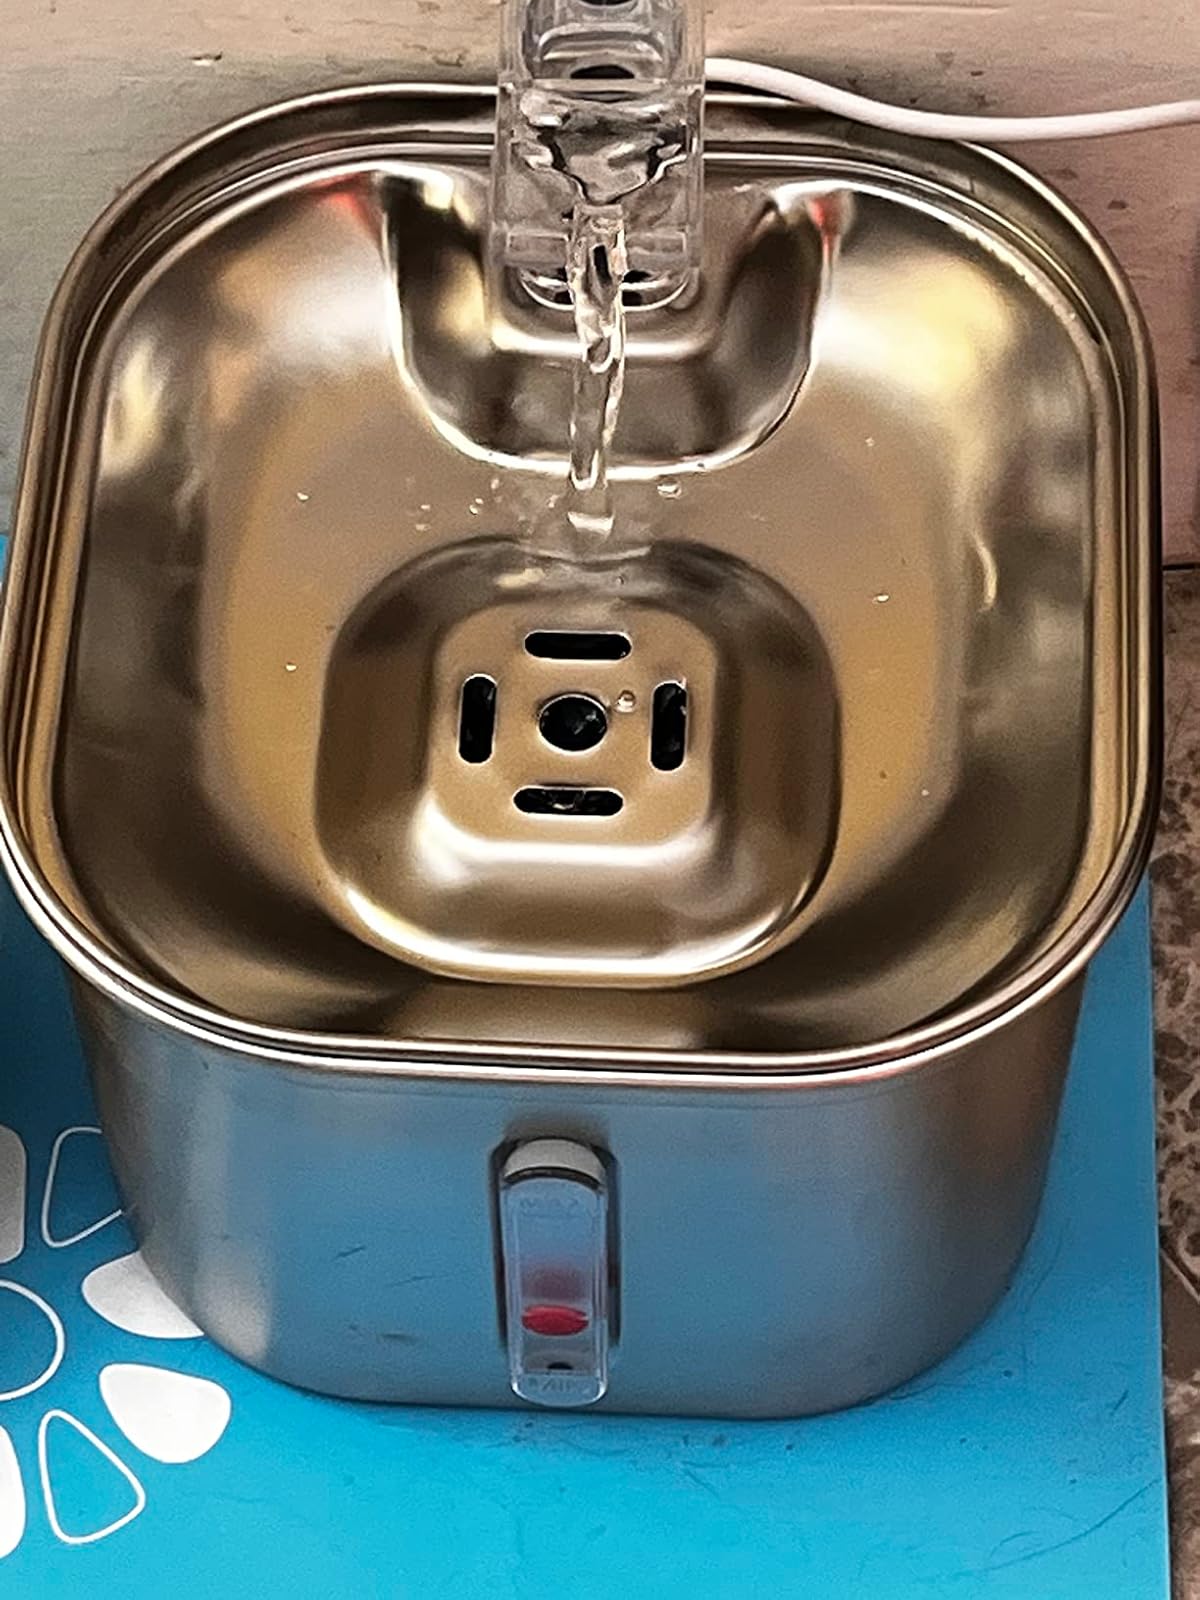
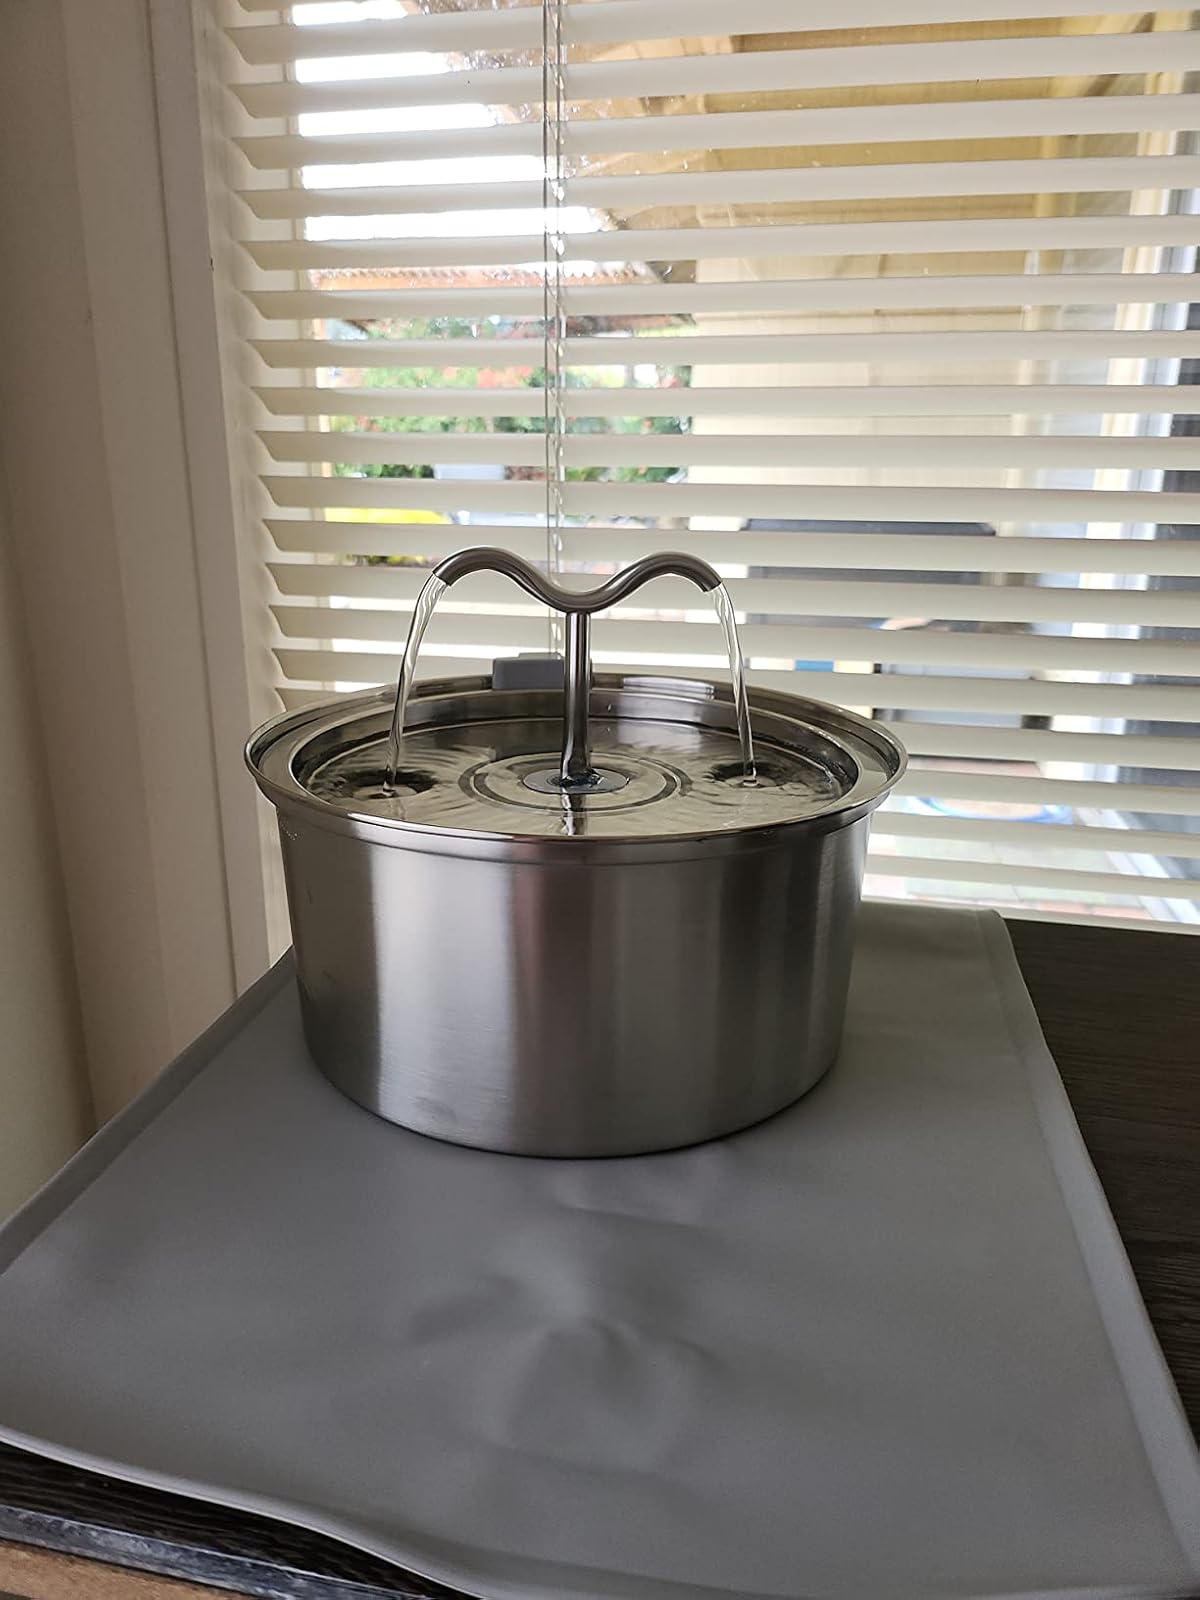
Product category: items_bowl
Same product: no